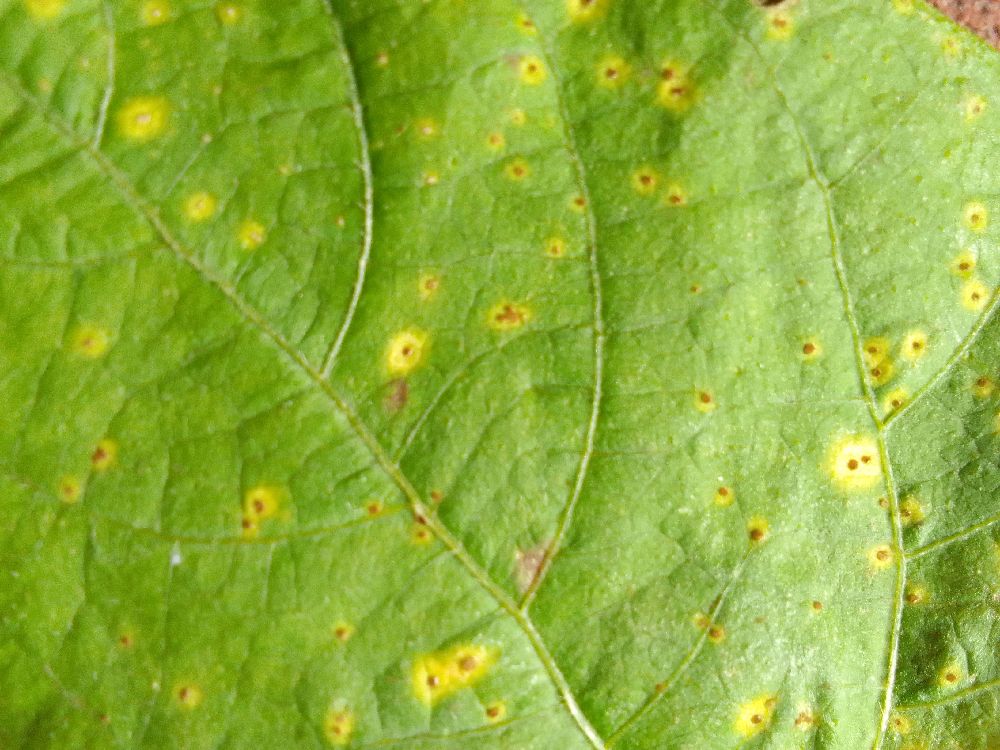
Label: rust